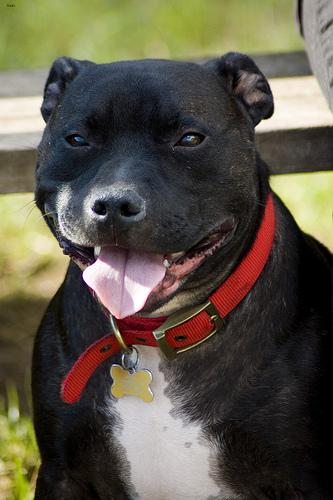
Breed: staffordshire bull terrier